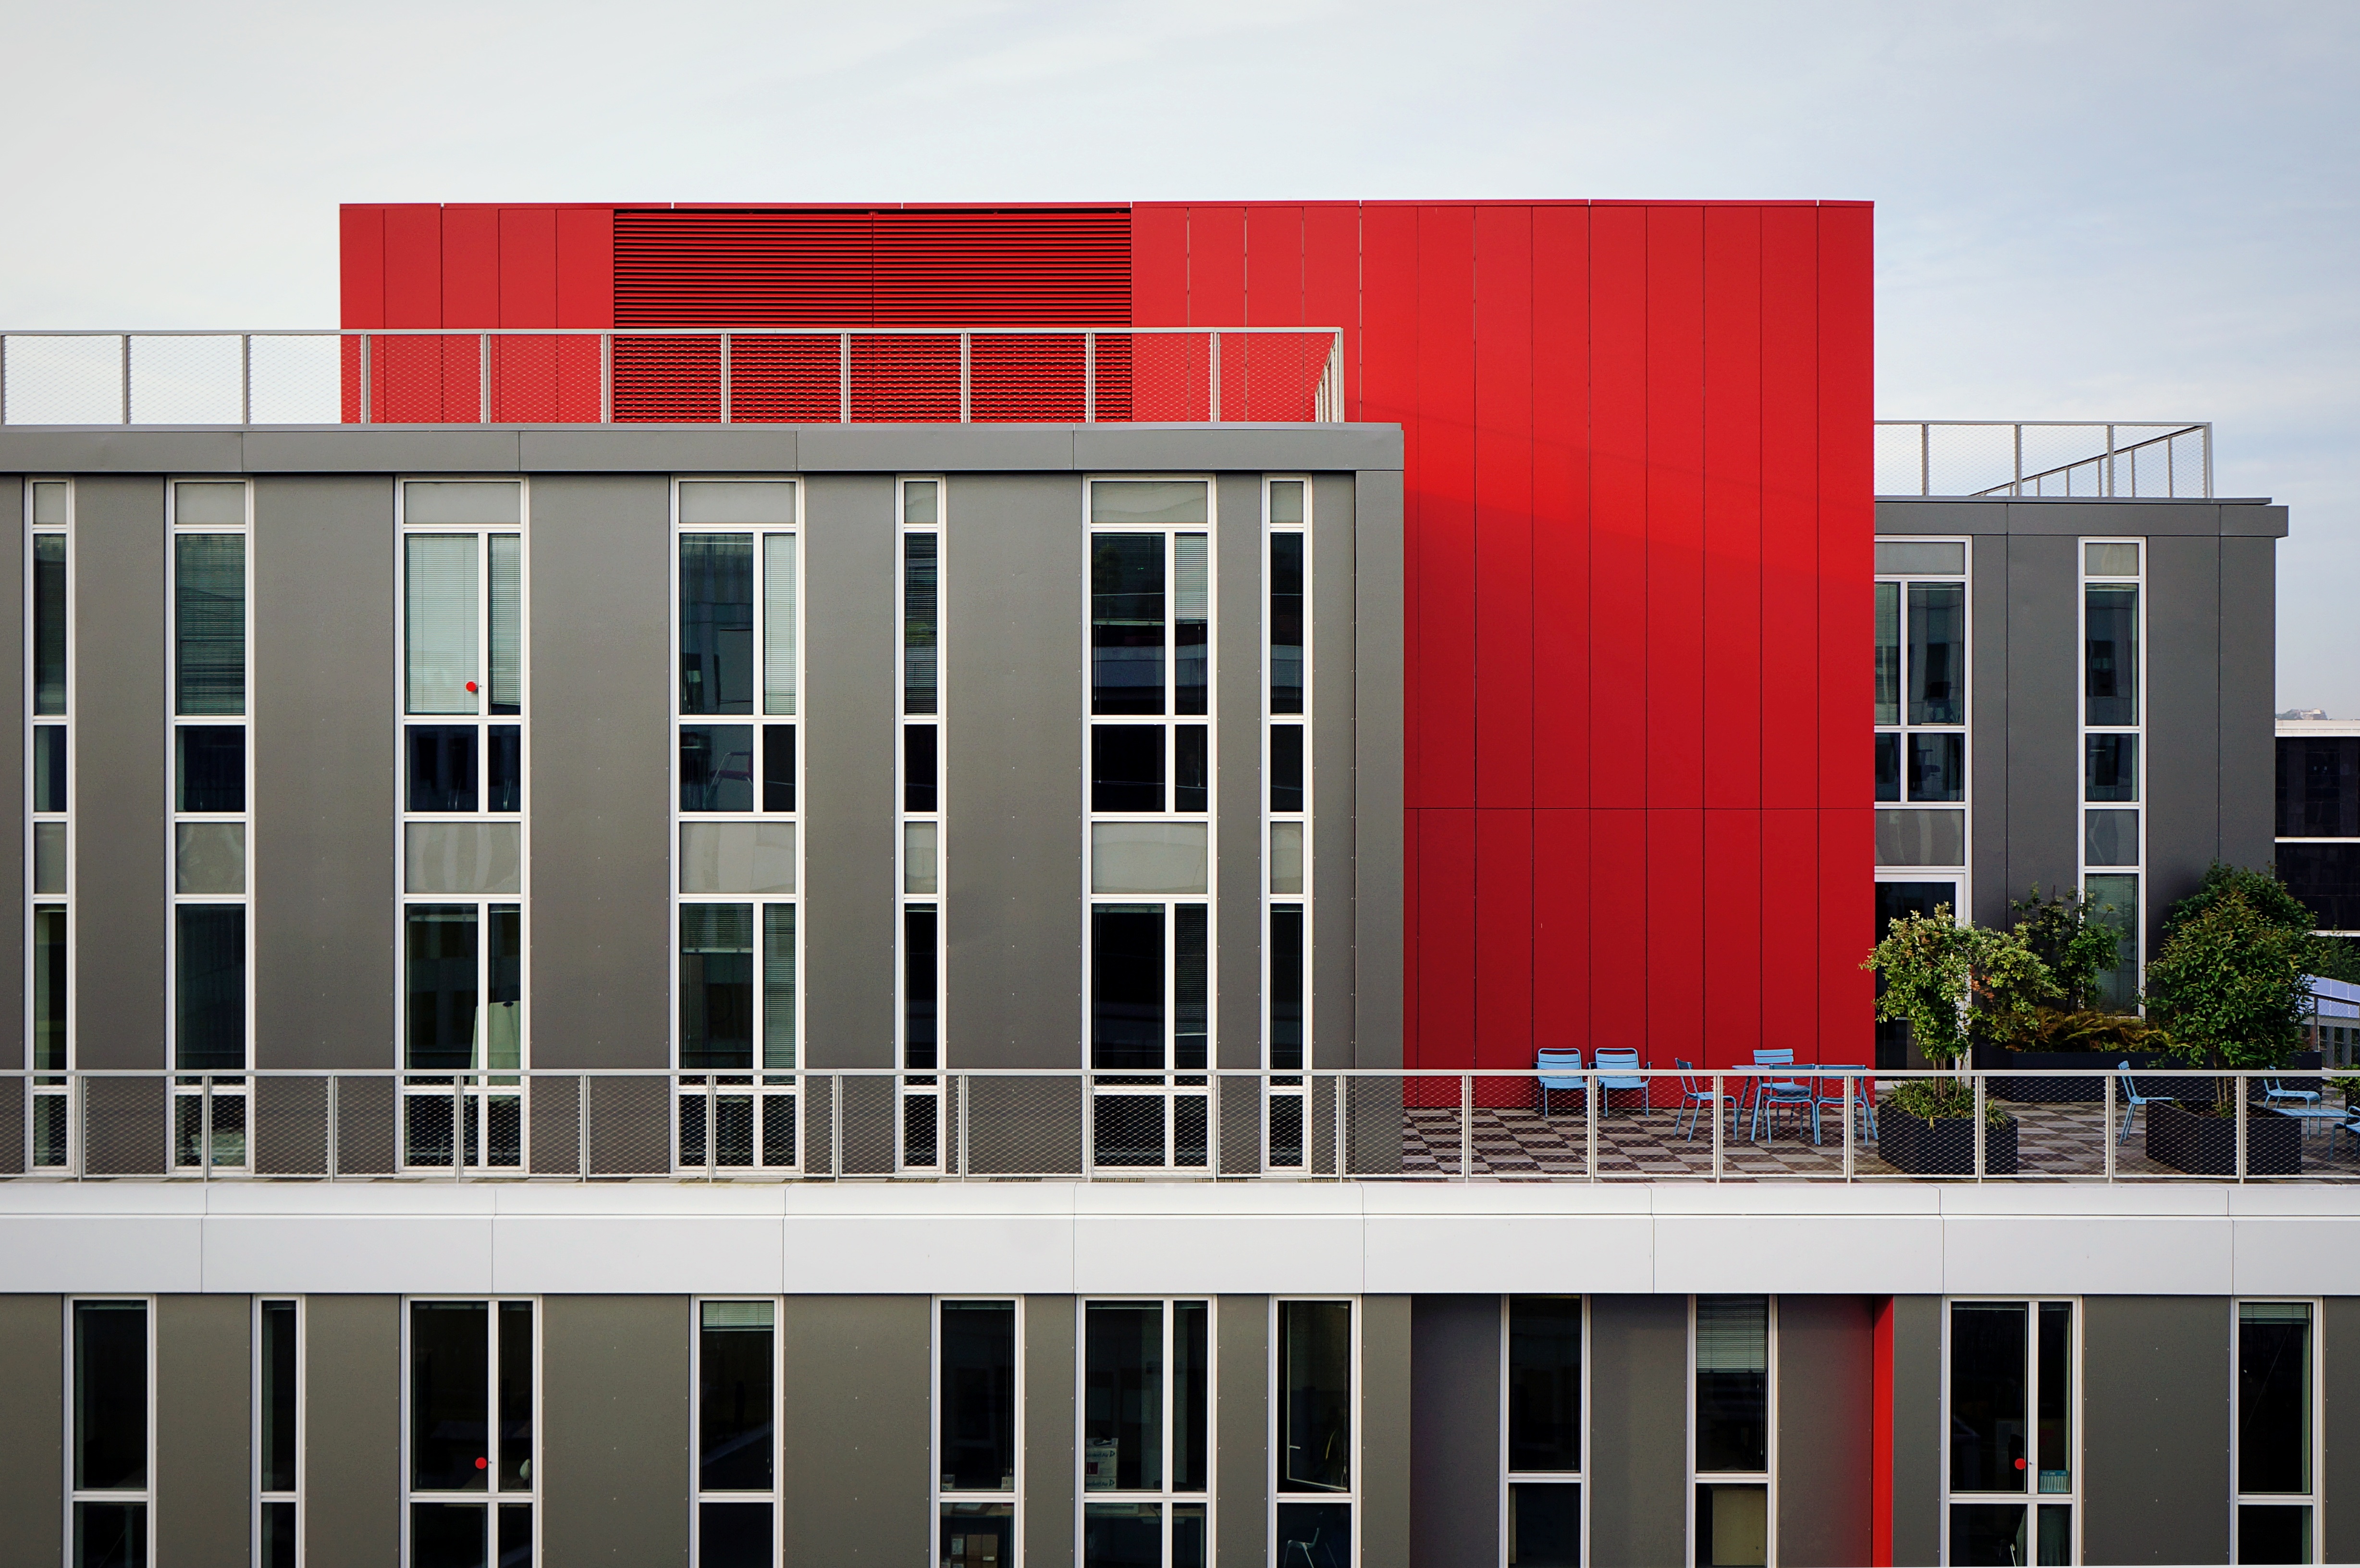
architecture, window, building, balcony, facade, professional, apartment, modern, tower block, interior design, commercial building, headquarters, condominium, window covering